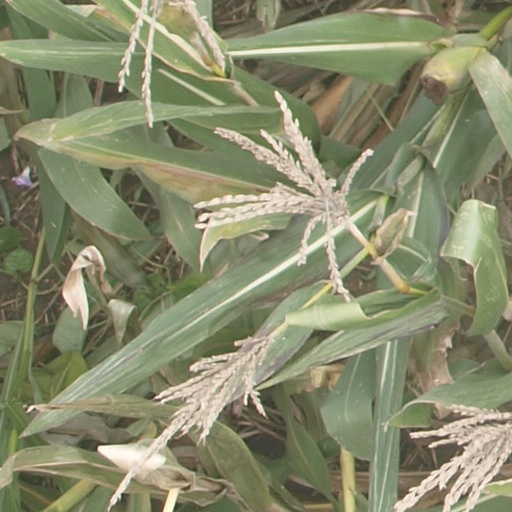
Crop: maize; corn